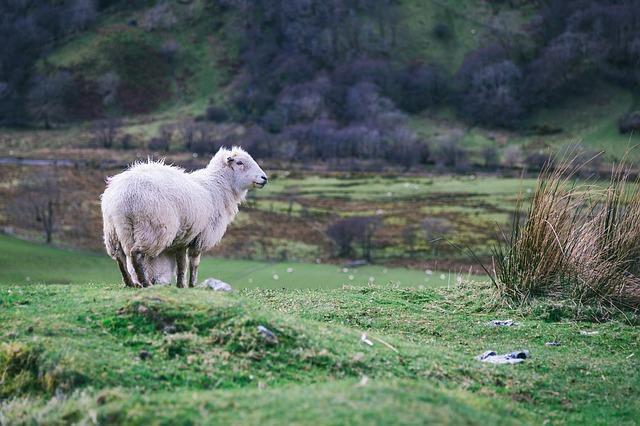
sheep